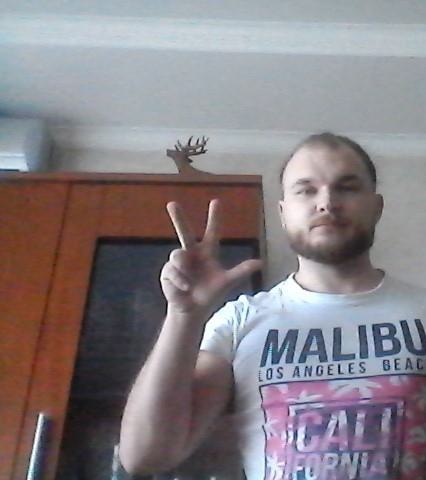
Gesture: three2